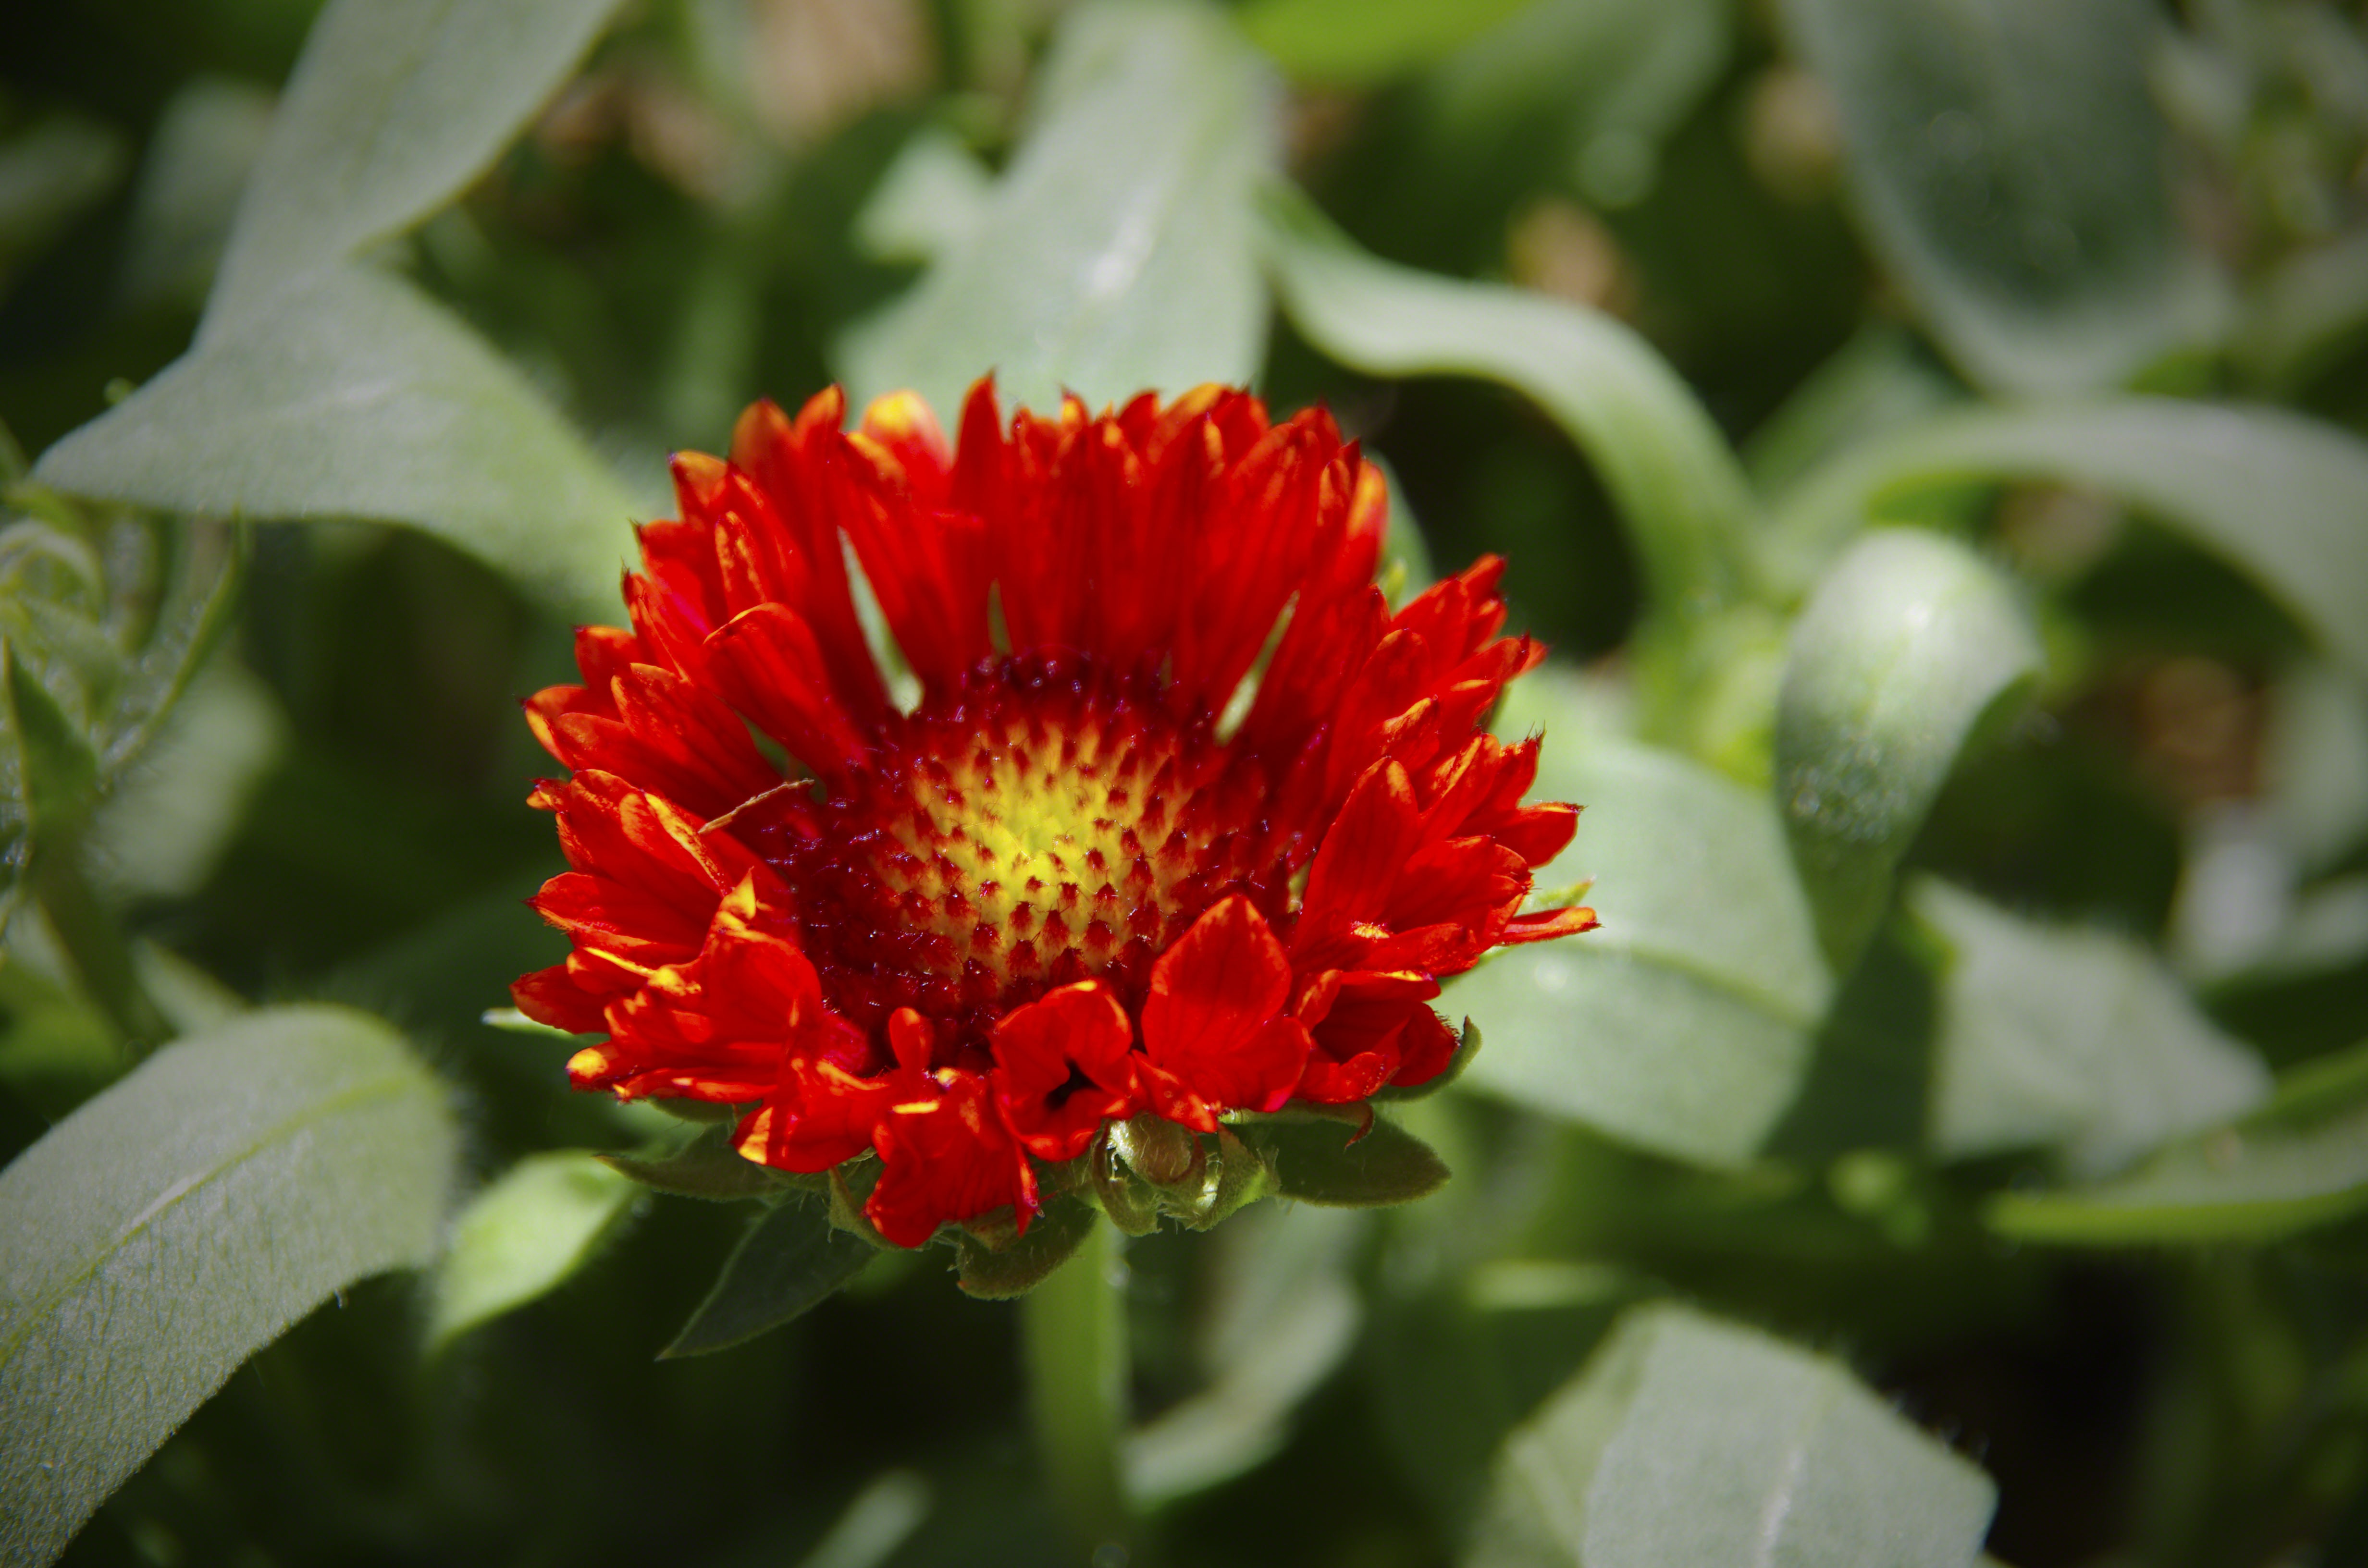
nature, plant, flower, petal, bloom, summer, daisy, orange, herb, botany, garden, flora, wildflower, macro photography, flowering plant, daisy family, blaze of glory, annual plant, land plant